Hans Raffert

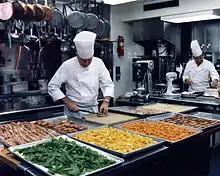
Hans Raffert (left) in 1992

Hans F. Raffert (March 11, 1927 – March 3, 2005) was a German American chef who was White House Executive Chef from 1988 to 1992. He was the first White House chef to annually build a gingerbread house for the Executive Residence's Christmas holiday decorations.